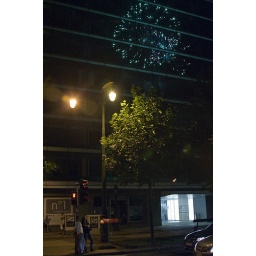
Brussels-19 - firework reflection in building windows